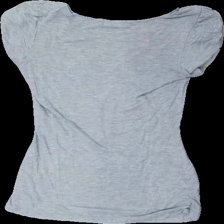
View: back
Type: T-shirt
Category: Ladies
Brand: Bikbok
Colors: Grey, Black
Material: 100% viscose
Pattern: Other
Cut: Regular, C-collar
Size: M
Season: All
Damage: fläckar i båda armhålorna
Damage location: middle center
Damage 2: fläckar
Damage 2 location: bottom right
Price range: <50
Recommended usage: Export
Description: women's t-shirt with black print
Comment: crooked seam